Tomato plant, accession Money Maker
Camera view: vertical (180 deg); turntable rotation: 240 degrees
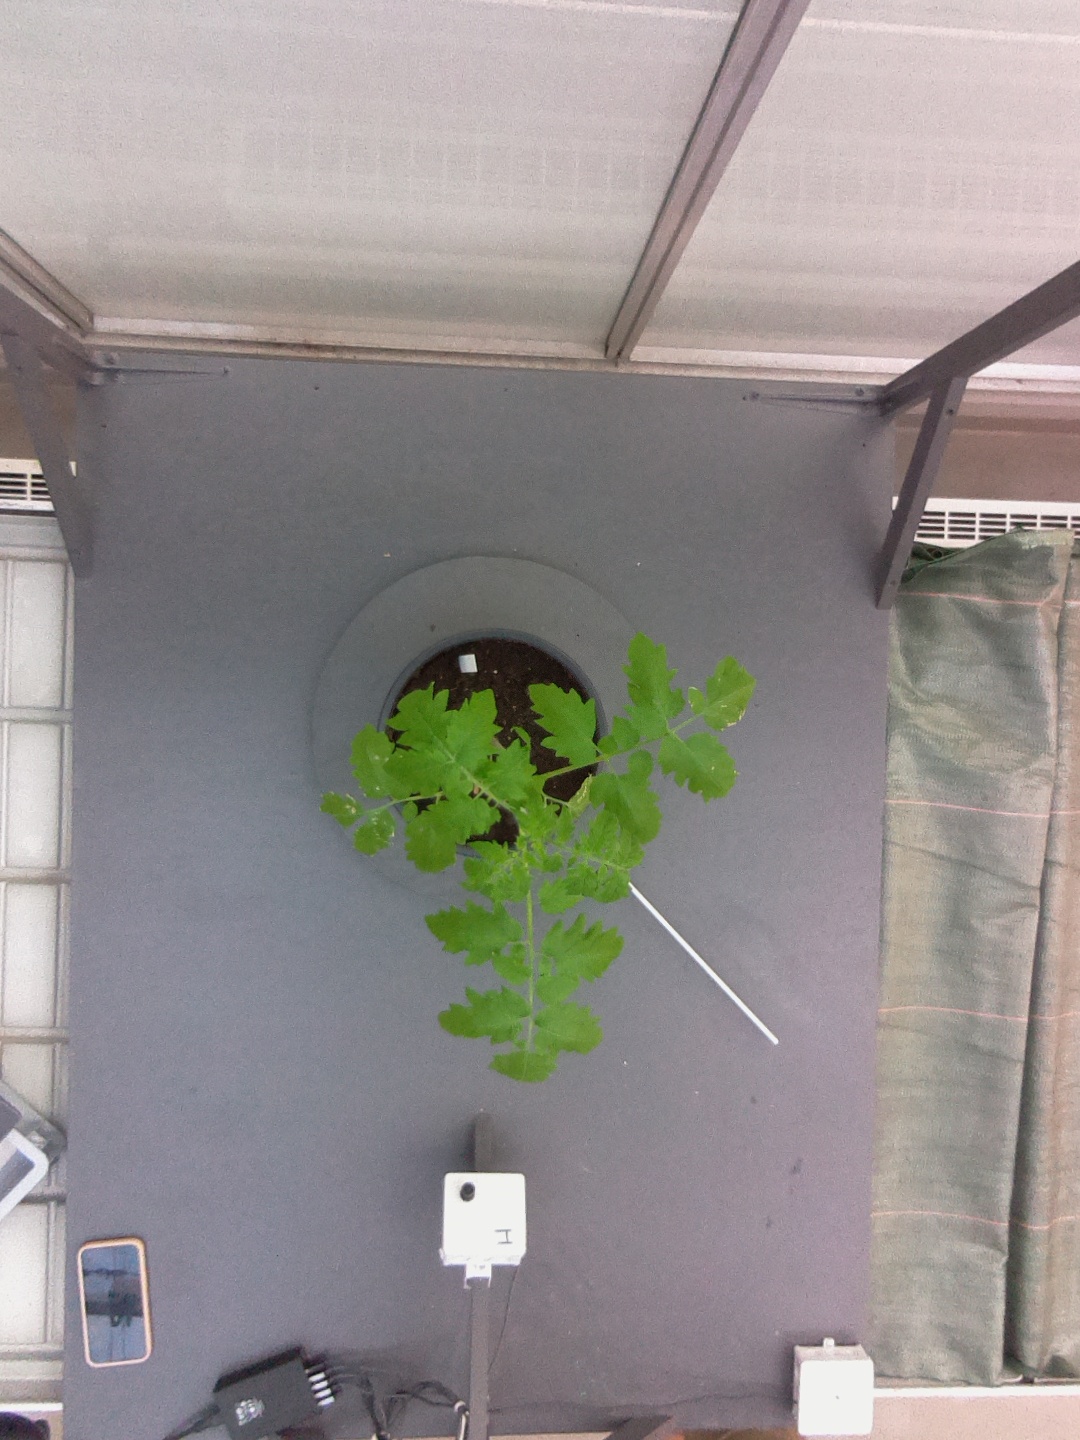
BBCH growth stage 13: 6 of true leaves visible